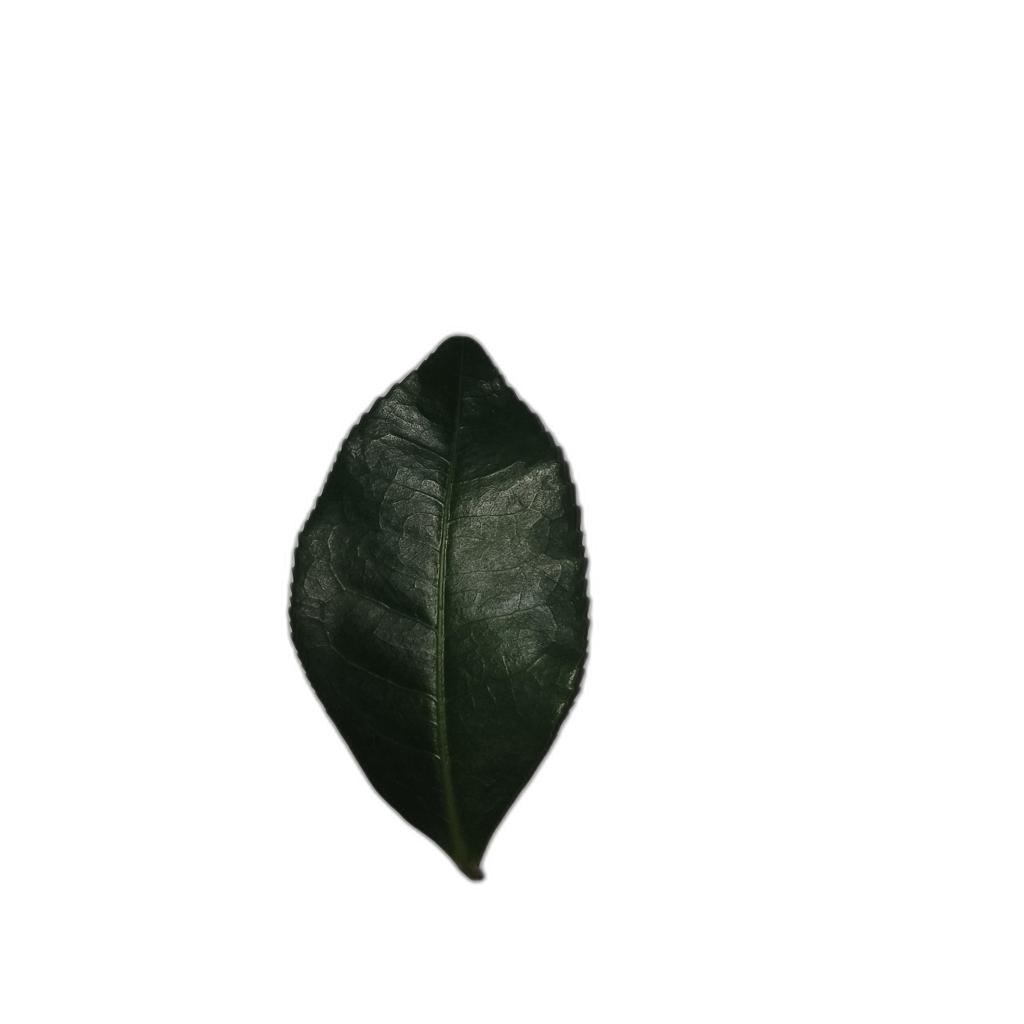
Label: Healthy